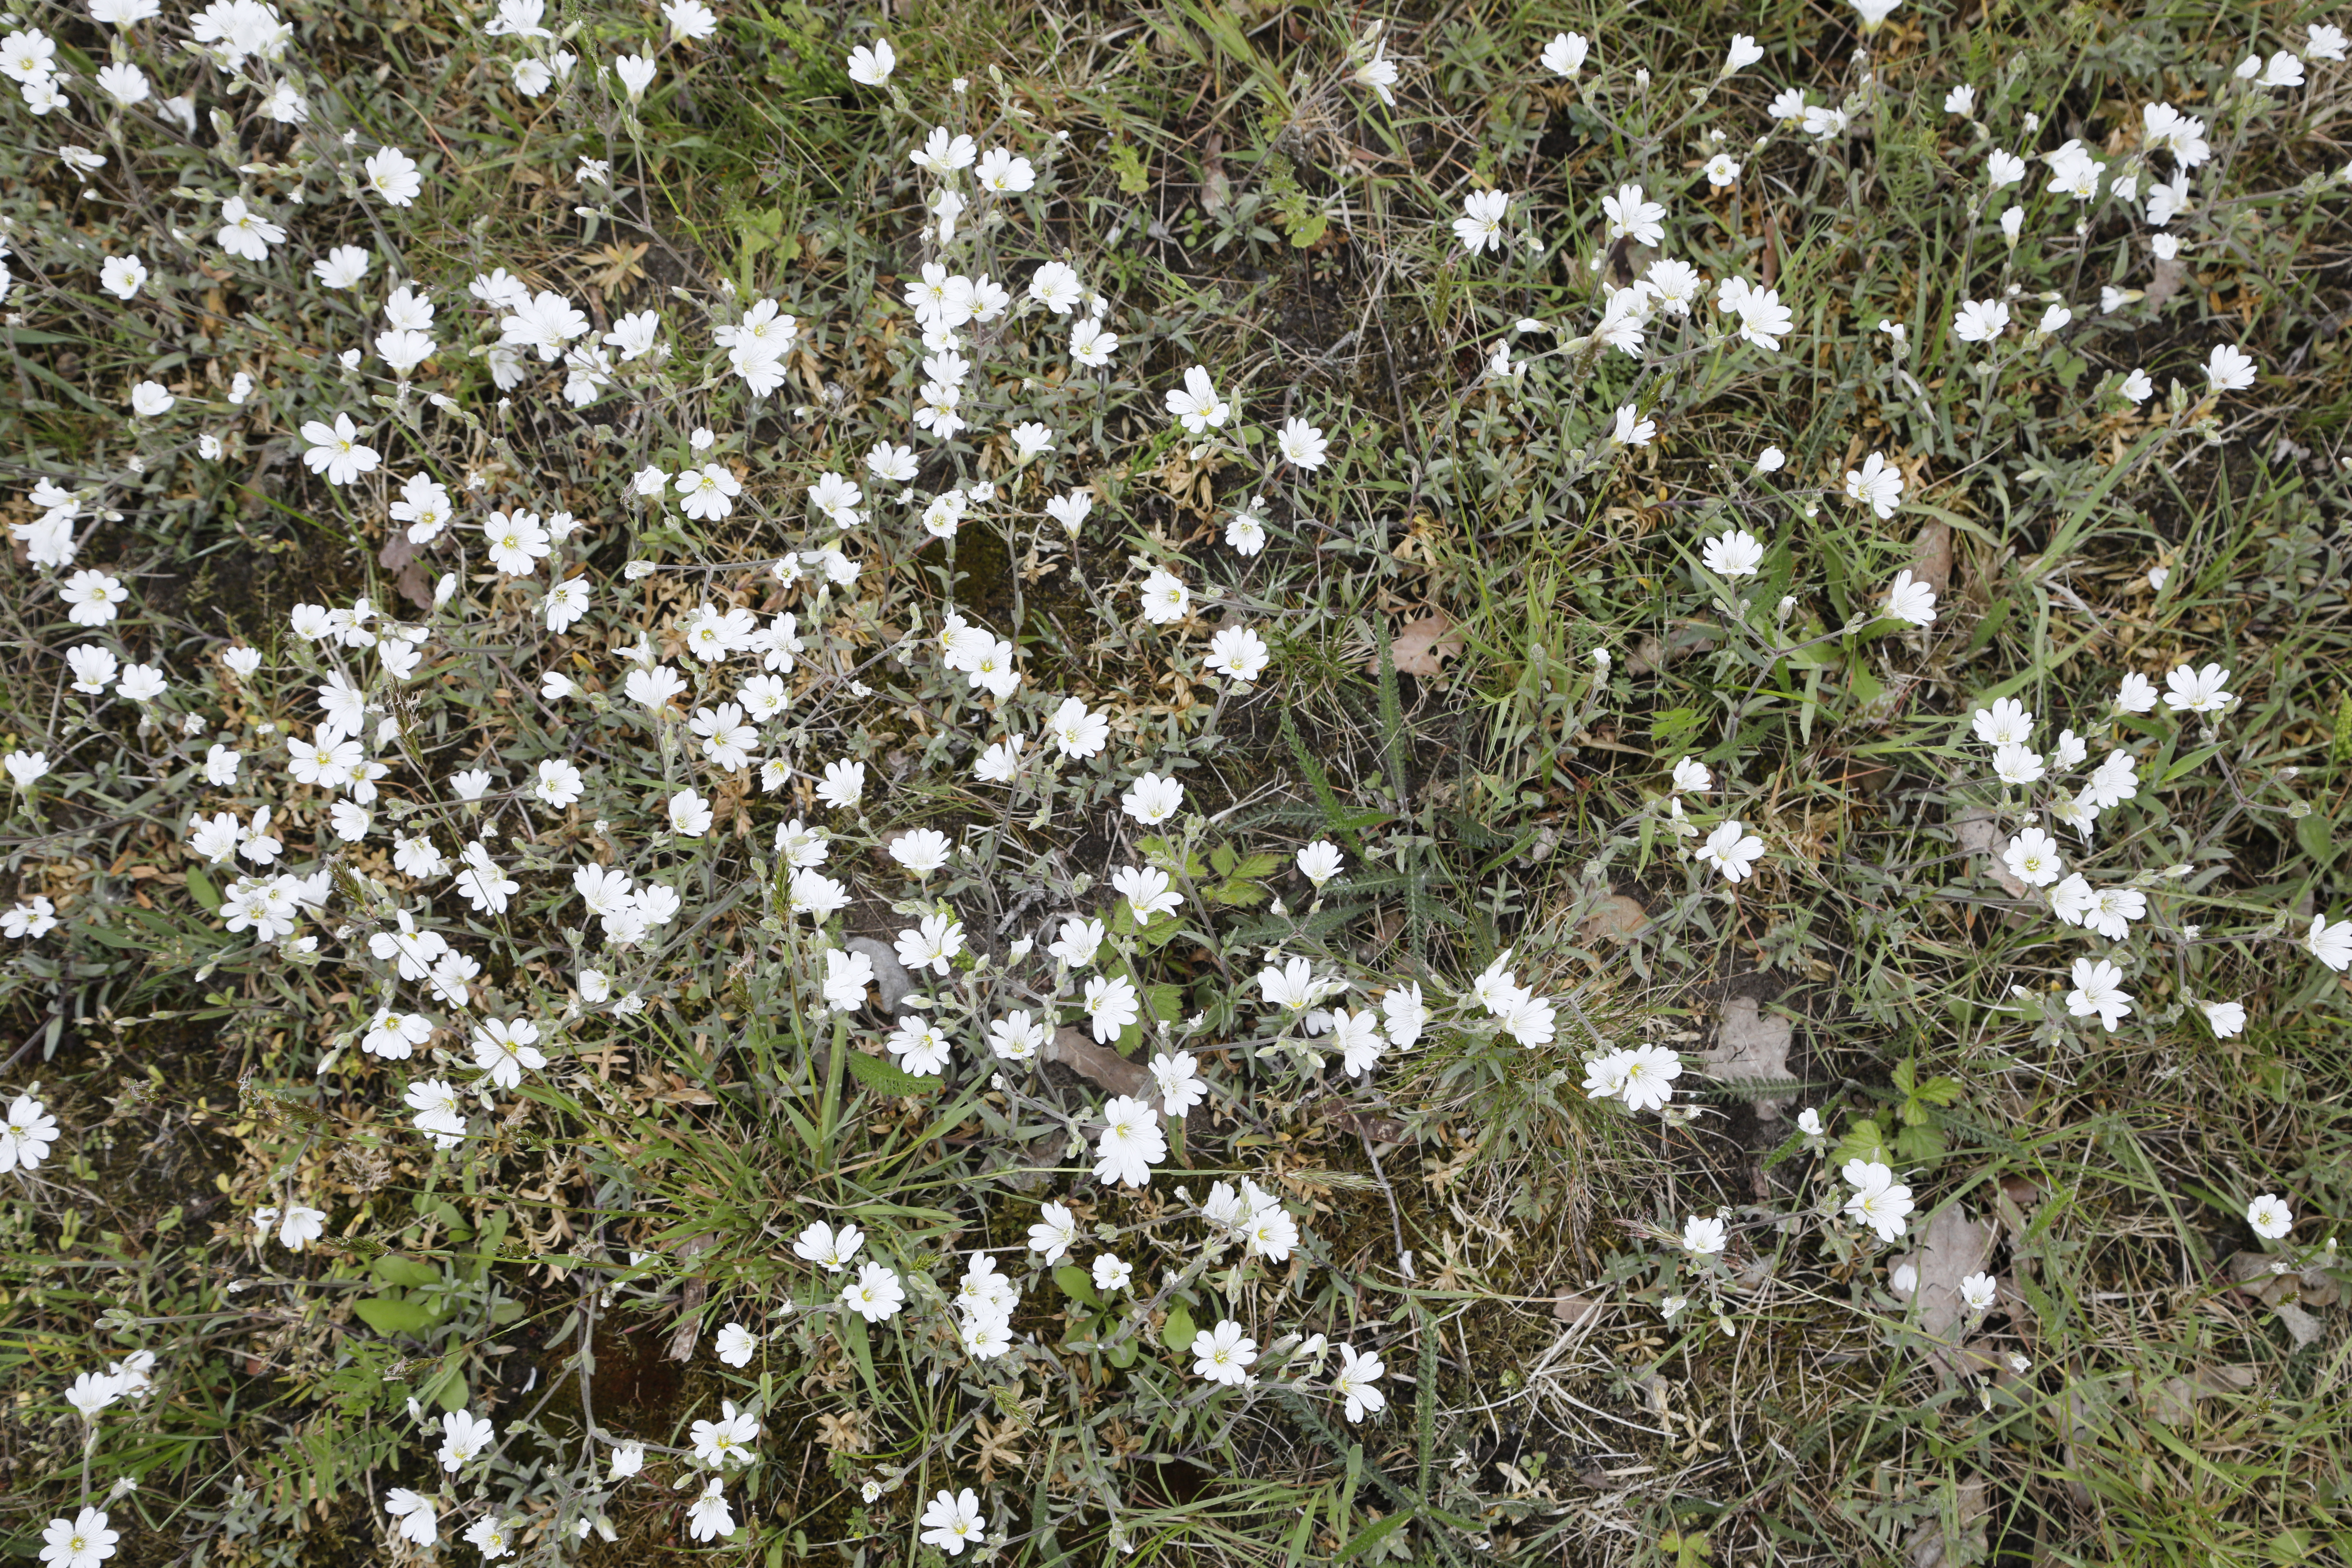
Plant species: Cerastium arvense